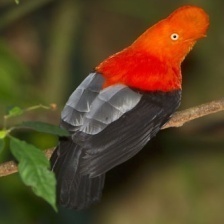
Species: COCK OF THE  ROCK
Scientific name: RUPICOLA